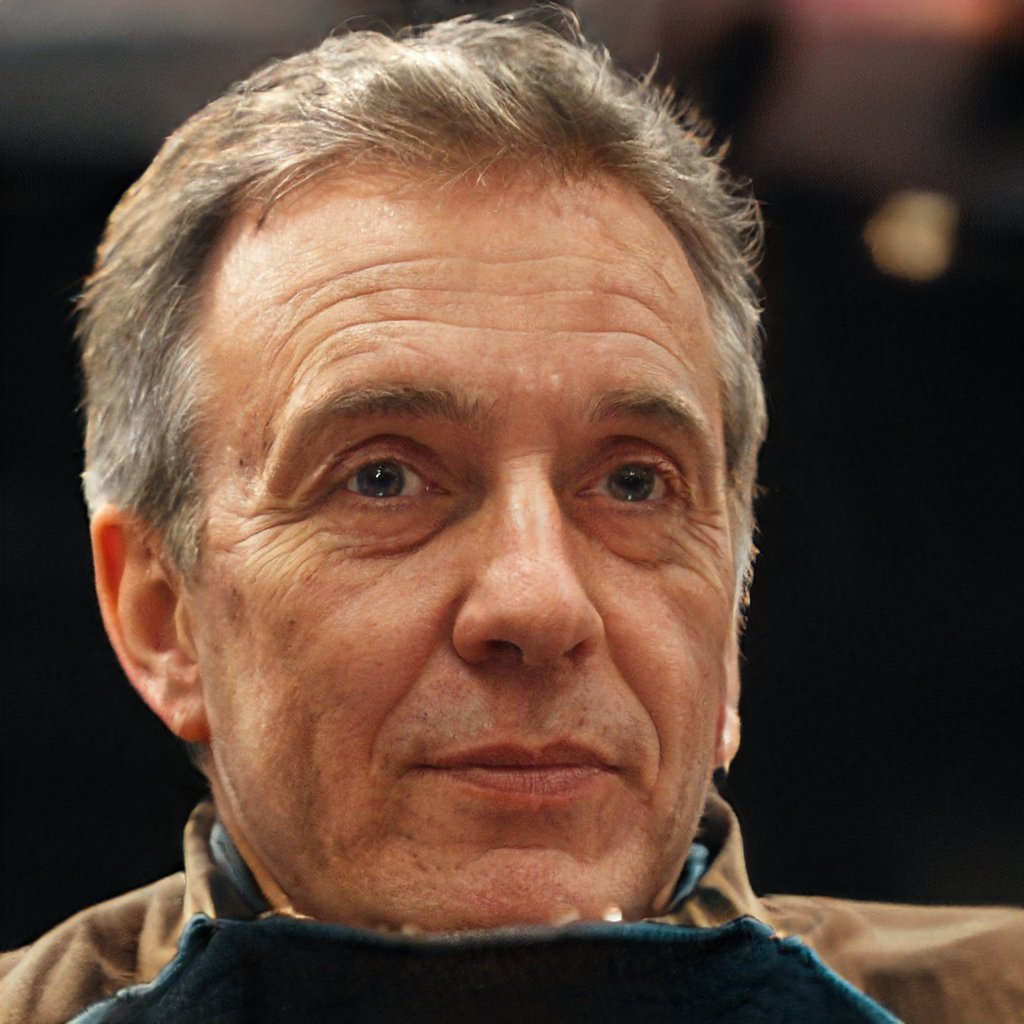
Portrait style: Real Portrait